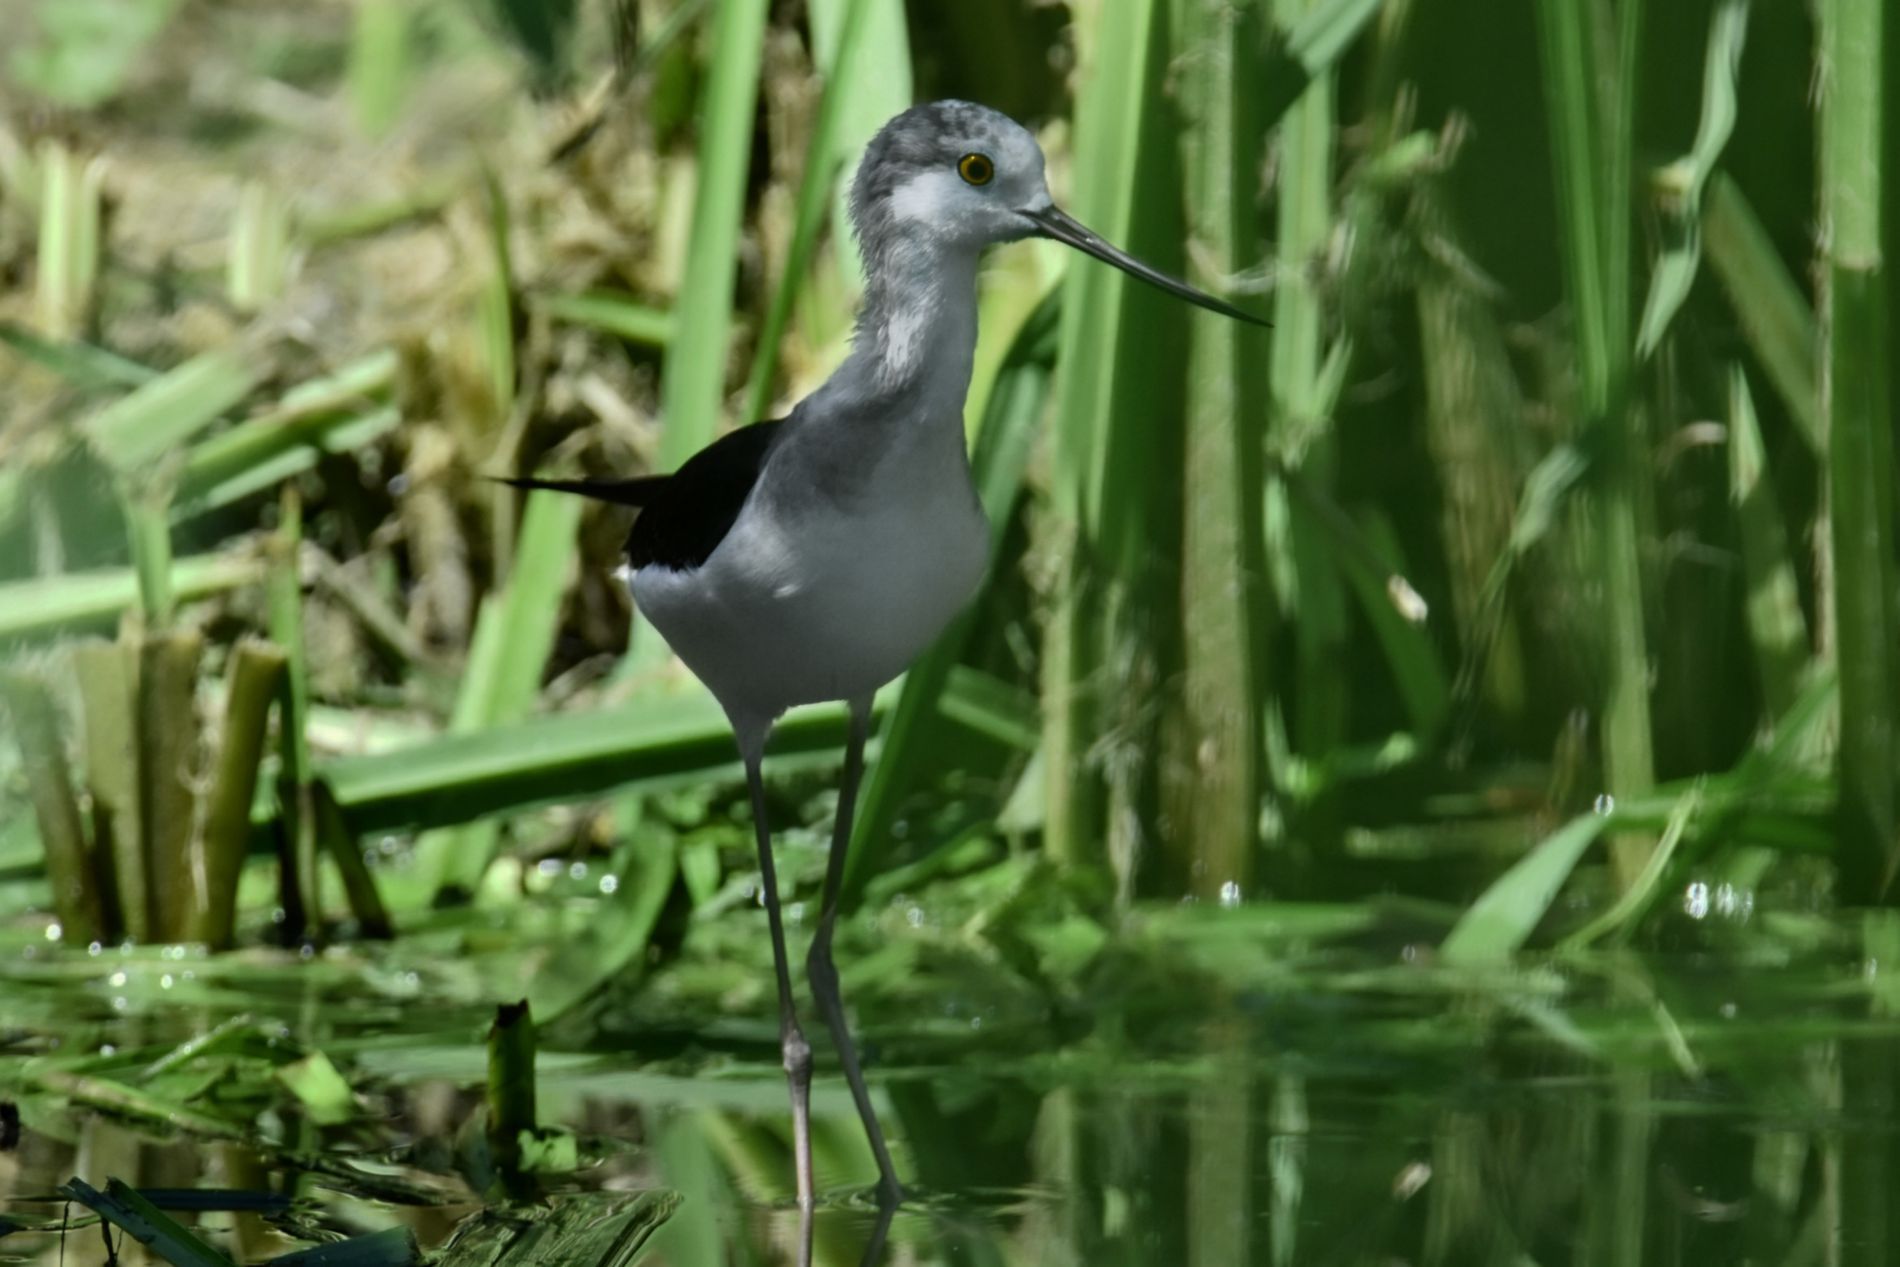
Black Winged Stilt
The image shows a black winged stilt bird standing in a swamp. The bird has black grey feathers, long legs, and a long, thin beak.
Close-up shoulder level shot of a black winged stilt bird standing in a swamp. The bird has black feathered wings, grey feathers on its head and back, white feathers on its belly, long black legs, and a long, thin black beak. The mood is peaceful and calm. The atmosphere is wildlife. There's a contrast between the bird's colors and the almost green background.
Labels: Land, Nature, Outdoors, Animal, Beak, Bird, Swamp, Water, Pond, Waterfowl, Plant, Vegetation, Stork, Crane Bird, Reed, Rainforest, Tree, Black Winged Stilt
Camera: NIKON CORPORATION NIKON D7200
Aperture: F8
Exposure: 1/1000 sec
ISO: 800
Focal length: 600.0 mm